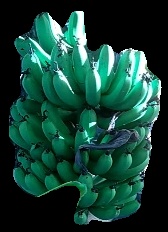
Variety: pachbale
Grade: grade1